Bishop Challoner Catholic School

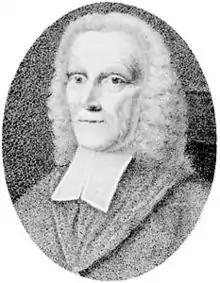
Richard Challoner, engraving, British Museum

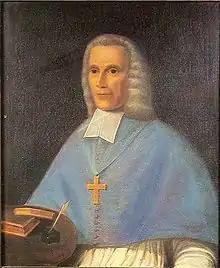
Richard Challoner, engraving

The school is named after Bishop Richard Challoner (born 29 September 1691, Lewes, Sussex, - died 12 January 1781, London), a leading figure of English Catholicism during the greater part of the 18th century.